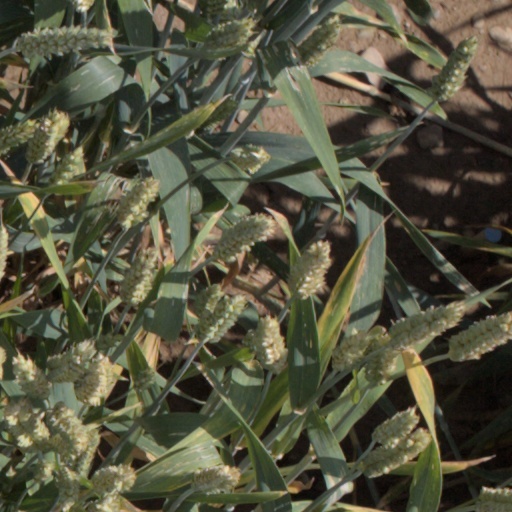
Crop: wheat